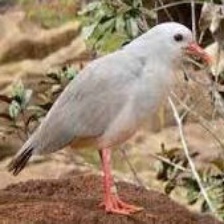
Species: KAGU
Scientific name: RHYNOCHETOS JUBATUS